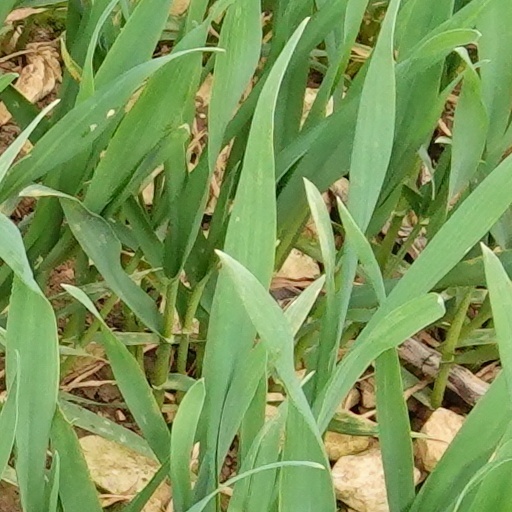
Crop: wheat